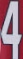
Number: 4